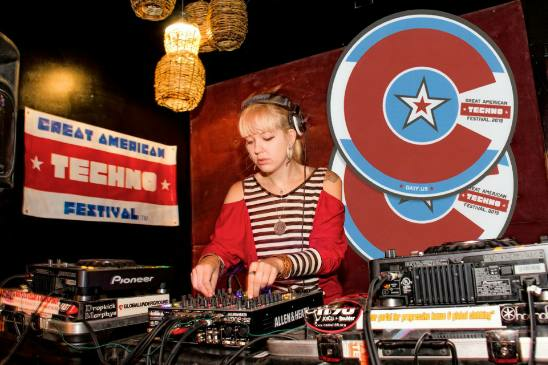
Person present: Yes